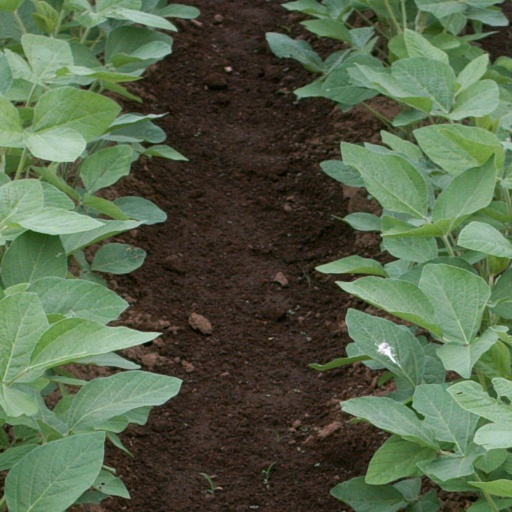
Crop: soybean